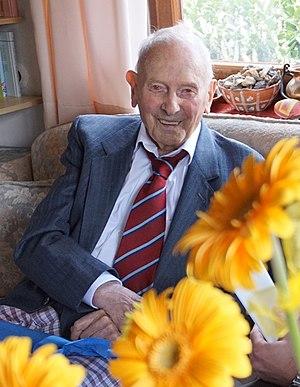
Karl Maria Alois Rawer, né le 19 avril 1913 à Neunkirchen et mort le 17 avril 2018 à March, est un physicien allemand, spécialiste de la propagation des ondes radio.